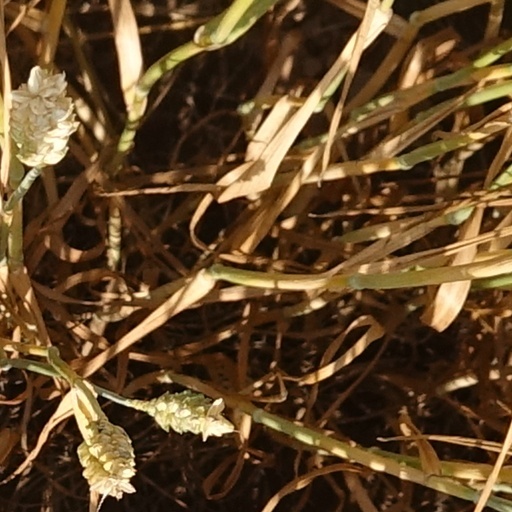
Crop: wheat